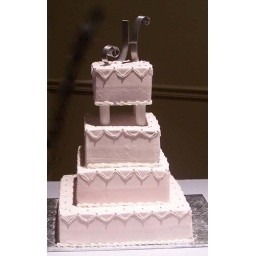
This lightly pink cake is decorated in all buttercream, with intricate stringwork, and adorned with edible silver beads.